Marxist–Leninist atheism

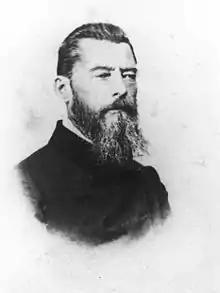
Ludwig Feuerbach, who separated philosophy from religion to allow philosophers the freedom to interpret the material reality of nature

In training as a philosopher in the early 19th century, Karl Marx participated in debates about the philosophy of religion, specifically about the interpretations presented in Hegelianism, i.e. "What is rational is real; and what is real is rational." In those debates about reason and reality, the Hegelians considered philosophy an intellectual enterprise in service to the insights of Christian religious comprehension, which Georg Wilhelm Friedrich Hegel had elaborately rationalized in "The Phenomenology of Spirit" (1807). Although critical of contemporary religion, as a 19th-century intellectual, Hegel pursued the ontology and the epistemology of Christianity, as a personal interest compatible with Christian theological explanations of "Dasein" — explanations of the questions of "existence" and of "being" — which he clarified, systematized, and justified in his philosophy.